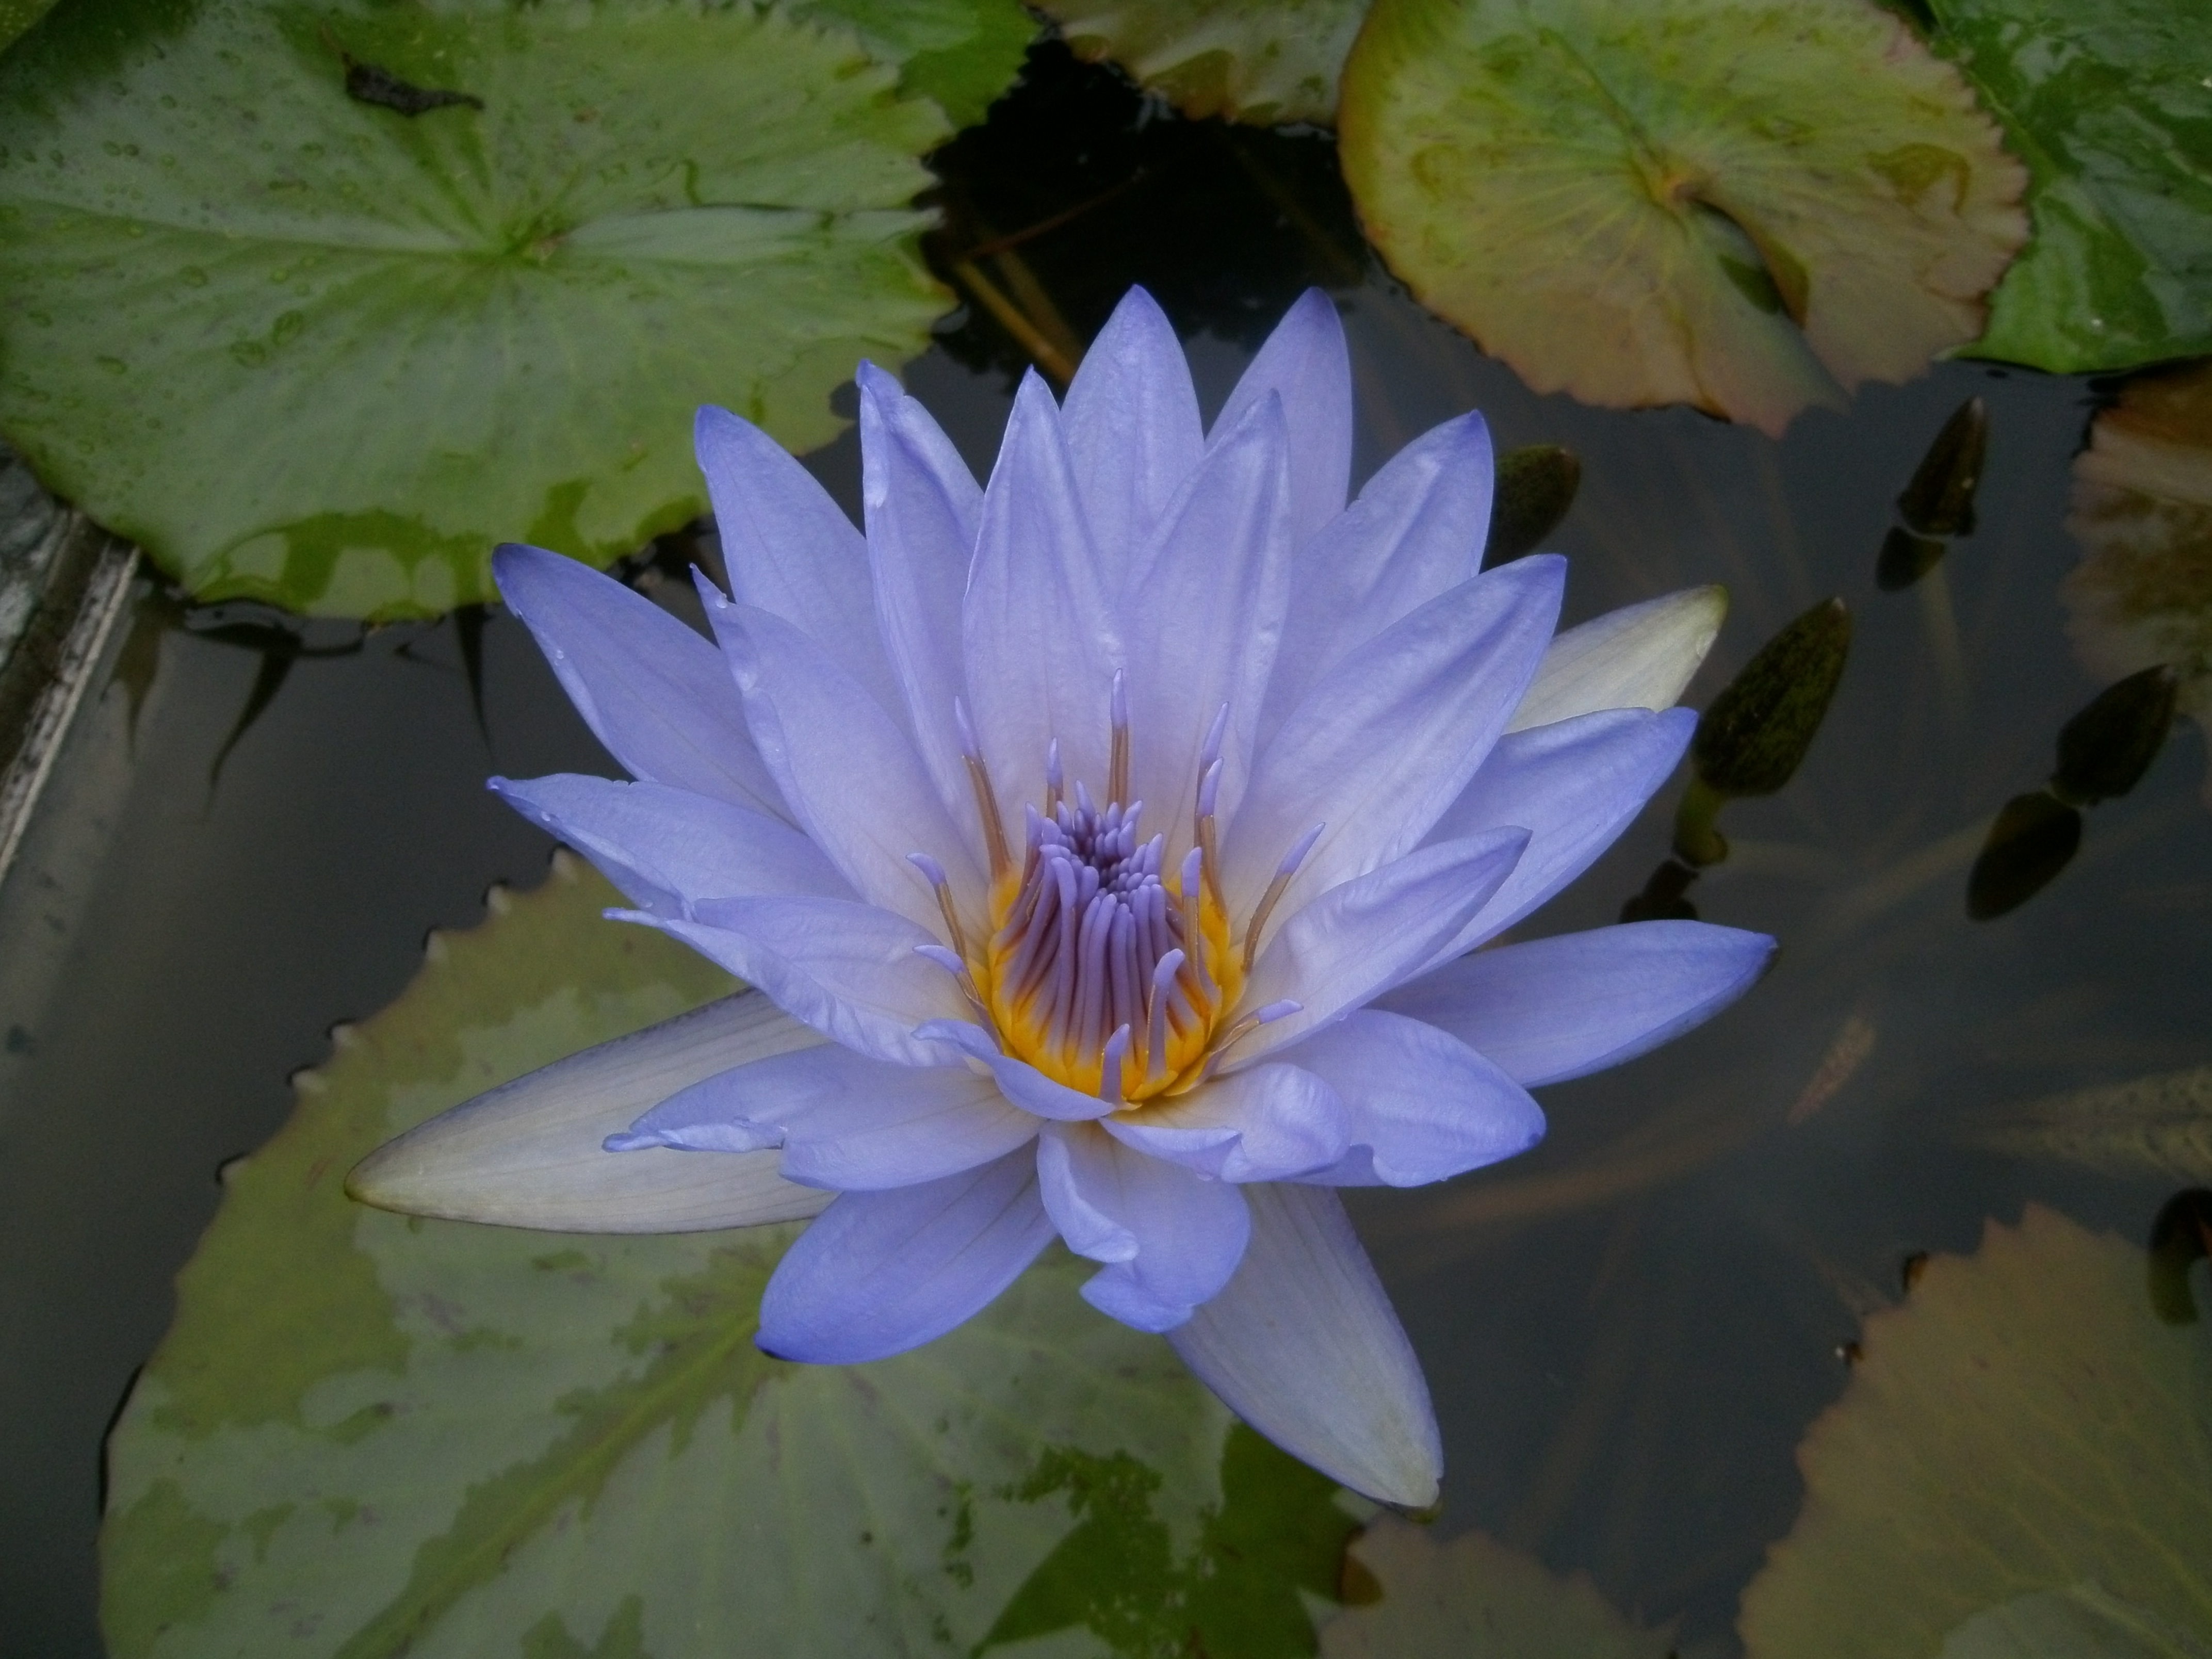
water, plant, flower, purple, petal, summer, pond, green, botany, sacred lotus, aquatic plant, flora, water lily, leaves, lotus, macro photography, flowering plant, land plant, lotus family